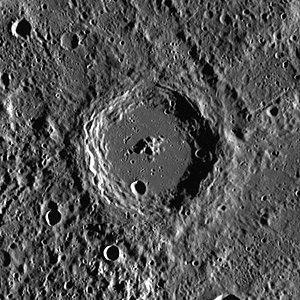
Dvorák est le nom d'un cratère d'impact présent sur la surface de Mercure.